Phoenixville Tunnel

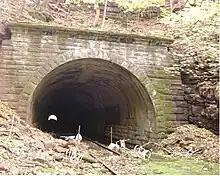
North portal of the tunnel.

The Phoenixville Tunnel, originally called the Fairview Tunnel, was part of the Pennsylvania Schuylkill Valley Railroad in Phoenixville, Pennsylvania.